James Baker Pyne

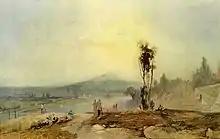
A group of small figures in front of a tall tree which is silhouetted against the yellow glare of the sun, with a conical mountain in the distance.

In 1846 he travelled to Germany, Switzerland and Italy. He often painted in the Lake District. The art dealership Thomas Agnew and Sons commissioned him to paint in the Lake District in 1848, and then in 1851 to make a three year tour of Italy, in which he was accompanied by the Bristol watercolourist William Evans.